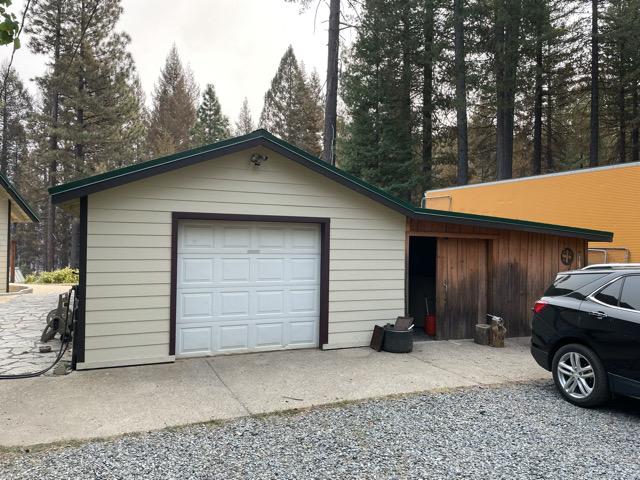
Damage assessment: no_damage